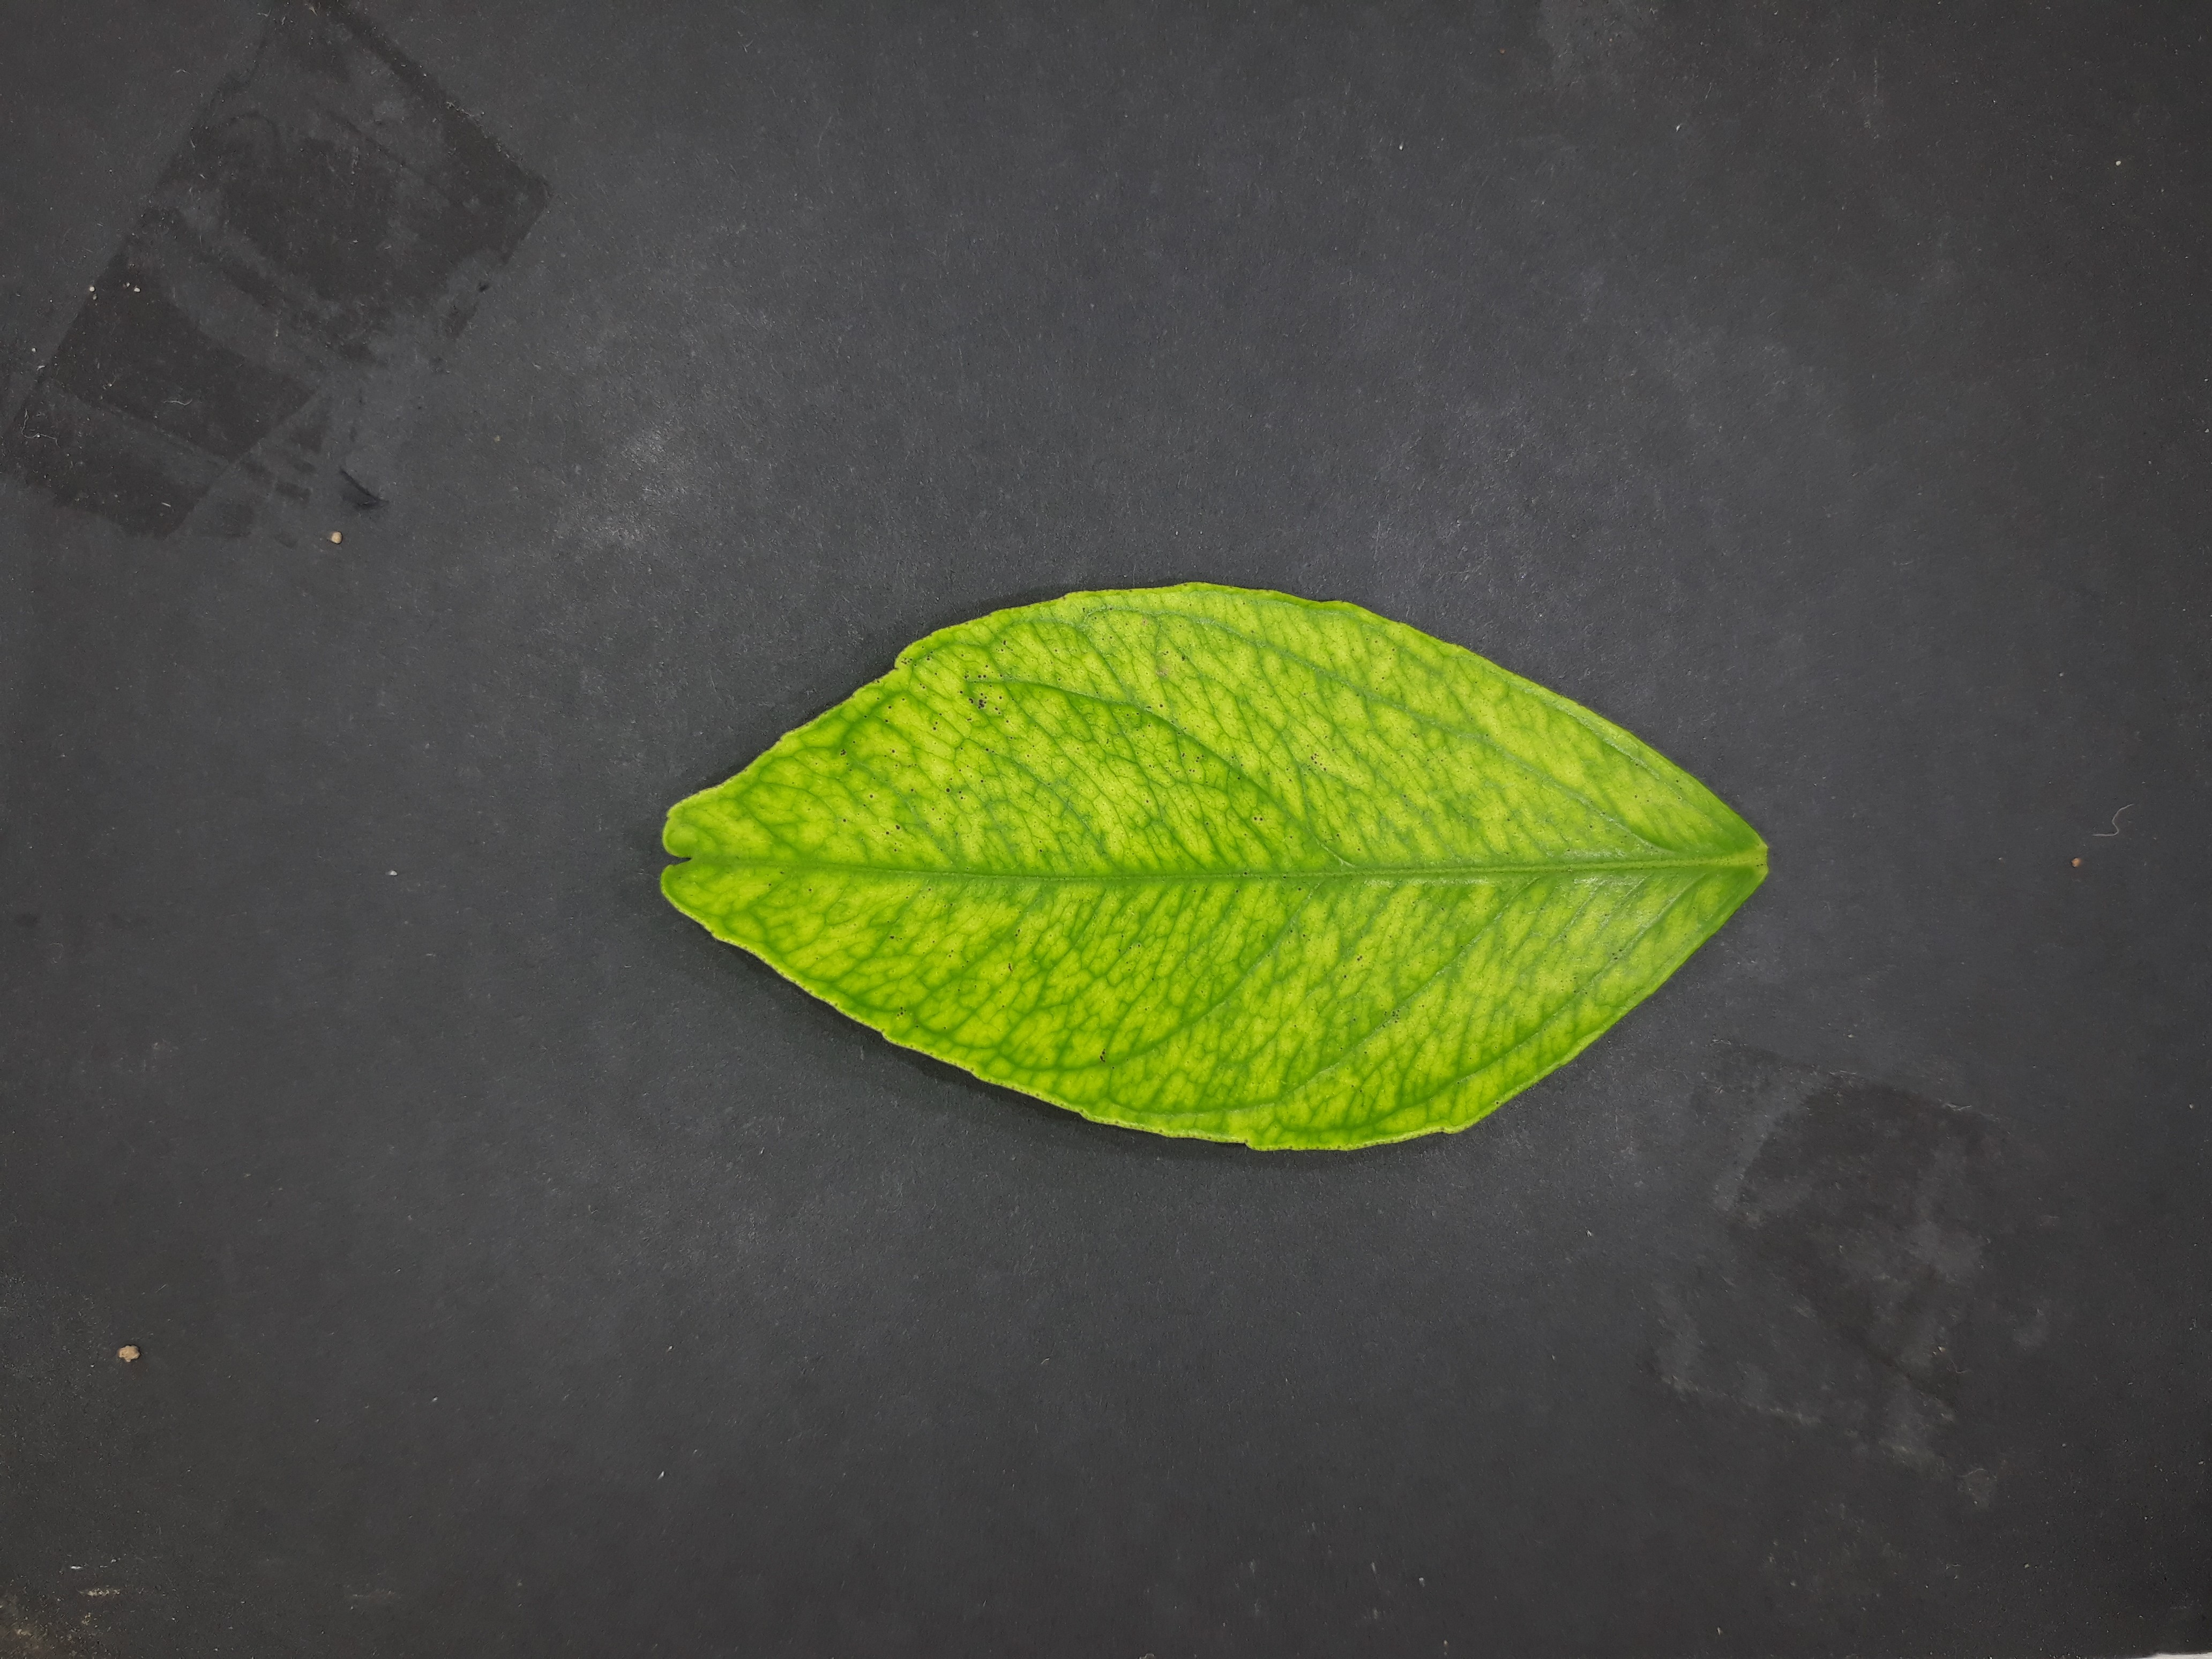
Label: Iron deficiency (Fe)